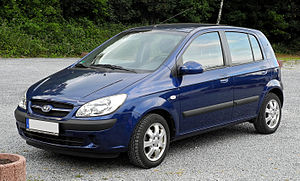
Hyundai Getz / Sikkerhed
Hyundai Getz var en minibil fra den sydkoreanske bilfabrikant Hyundai Motor. Modellen kom på markedet i september 2002 som tre- og femdørs hatchback med tre forskellige benzinmotorer og udstyrsvarianter. I foråret 2003 blev programmet udvidet med en 1,5-liters dieselmotor fra Kia.